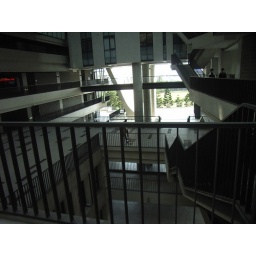
A view in the fifth floor of building